Omarion

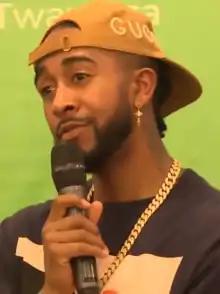
Omarion in 2018

In 2018, he was featured on the track "Tell Me" from Anatii's album "Artiifact". That same year, he also appeared in the "Get It Now" remix music video by Tiwa Savage as a featured artist.